Joseph Schooling

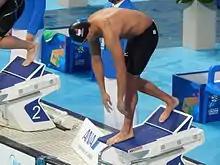
Kazan 2015 - Schooling 100m butterfly

Schooling continued with his streak of achievements in the 2015 World Aquatics Championships. He advanced to the 50 m and 100 m butterfly finals, breaking the National Records for both events. In the 50 m butterfly event, he broke the Asian Record in the semi-finals before breaking it again in the finals with a time of 23.25 seconds, while in the 100 m butterfly event, he broke the Asian Record in the finals, with a time of 50.96 seconds. His bronze medal was Singapore's first ever medal at the FINA World Aquatics Championships.